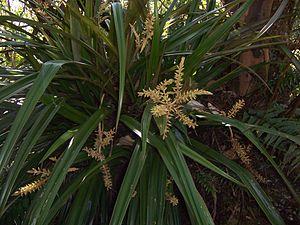
La famille des Astéliacées regroupe des plantes monocotylédones ; elle comprend quelques douzaines espèces réparties en 2-5 genres.